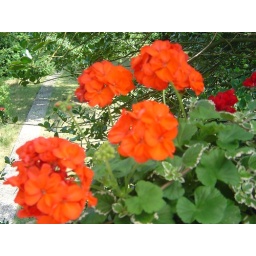
My geraniums in my balcony flower box.